Große Kirche Aplerbeck

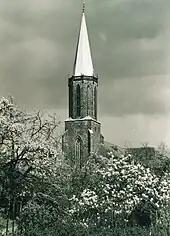
The steeple in the 1960s

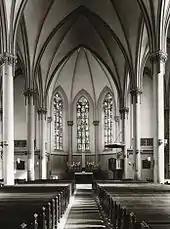
Interior c. 1967

In the 19th century, the population of Aplerbeck increased due to industrialisation. The medieval church Georgskirche was too small. The new church, which was left without a name for a long time, was built from 1867 in Gothic Revival style on a design by Christian Heyden, who built the same church in Gütersloh. A design for galleries, to increase the space for 1,200 people, was never realised.